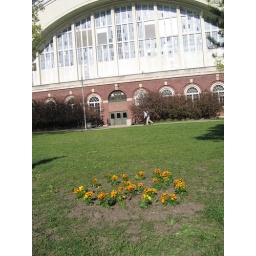
peace sign of flowers in front of the armory